Legacy of Alan Turing

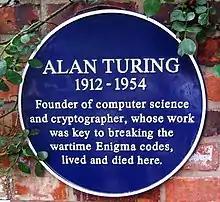
A blue plaque marking Turing's home at Wilmslow, Cheshire

On 13 March 2000, Saint Vincent and the Grenadines issued a set of postage stamps to celebrate the greatest achievements of the 20th century, one of which carries a portrait of Turing against a background of repeated 0s and 1s and is captioned: "1937: Alan Turing's theory of digital computing". On 1 April 2003, Turing's work at Bletchley Park was named an IEEE Milestone. On 28 October 2004, a bronze statue of Turing sculpted by John W. Mills was unveiled at the University of Surrey in Guildford, marking the 50th anniversary of Turing's death; it portrays him carrying his books across the campus.